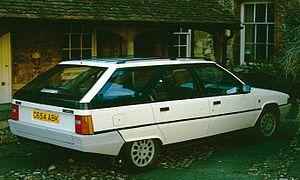
La Citroën BX est une automobile produite par le constructeur français Citroën à 2 315 739 exemplaires entre 1982 et 1994. Située dans la gamme Citroën entre la Citroën AX et la CX, la BX est dévoilée aux pieds de la Tour Eiffel et lancée au Salon de l'Automobile de Paris en octobre 1982.
Heuliez est une société française fondée en 1920 et disparue en 2013. Elle travaillait en tant qu'unité de conception et de production pour différents constructeurs automobiles. Son siège social se situait à Cerizay dans les Deux-Sèvres. Son activité s'est définitivement arrêtée le 31 octobre 2013. Les bâtiments et machines de la société ont été repris par une SEM nommée «Fabrique régionale du Bocage», dont la région Poitou-Charentes est actionnaire majoritaire.